Sedition Act of 1918

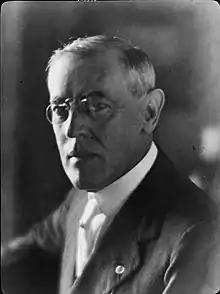
President Wilson

President Wilson and his Attorney General Thomas Watt Gregory viewed the bill as a political compromise. They hoped to avoid hearings that would embarrass the administration for its failure to prosecute offensive speech. They also feared other proposals that would have withdrawn prosecutorial authority from the Justice Department and placed it in the War Department, creating a sort of civilian court-martial process of questionable constitutionality. The final vote for passage was 48 to 26 in the Senate and 293 to 1 in the House of Representatives, with the sole dissenting vote in the House cast by Socialist Meyer London of New York.